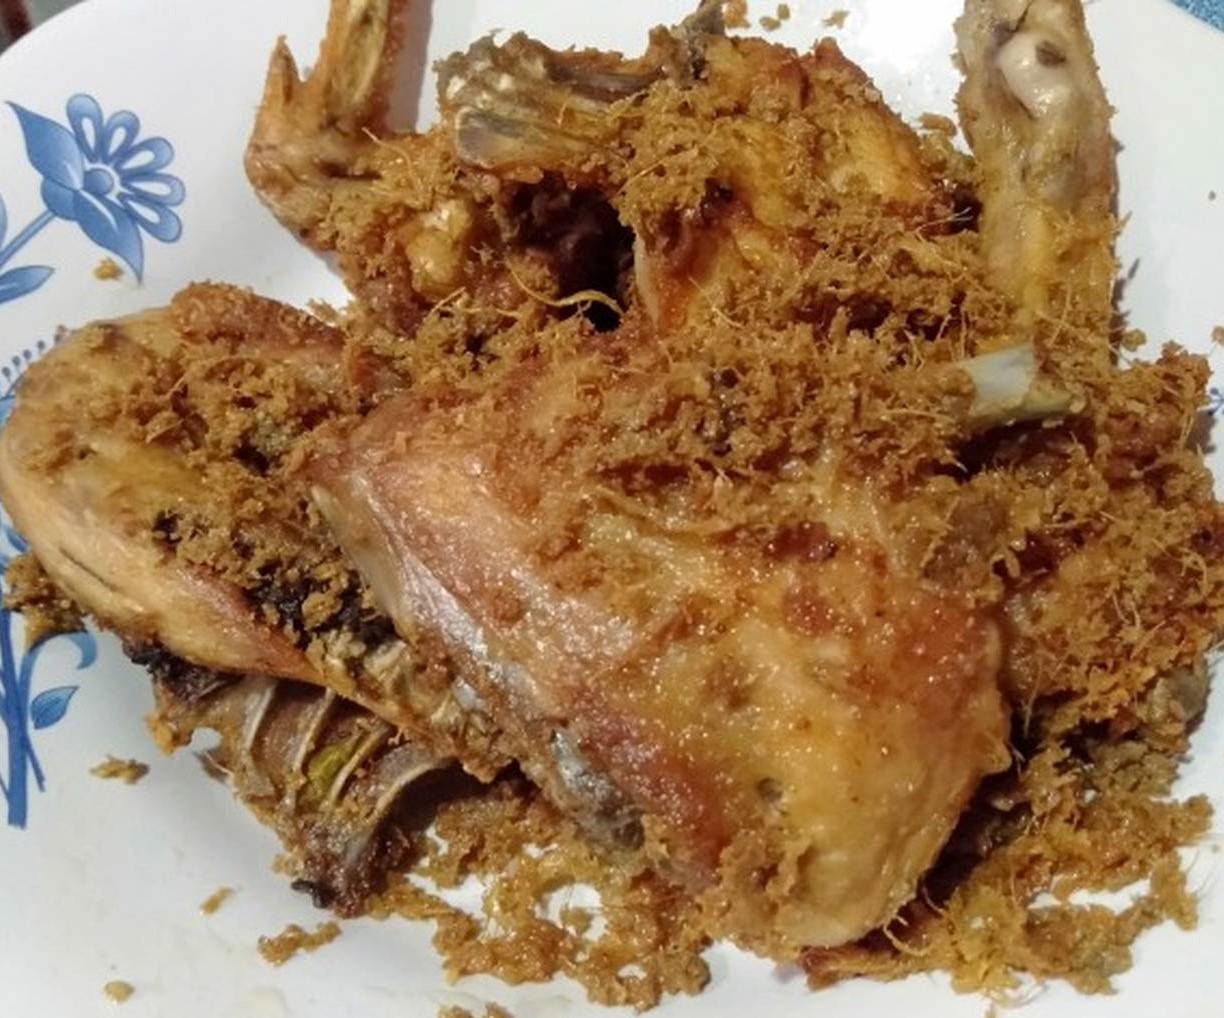
Label: ayam_goreng